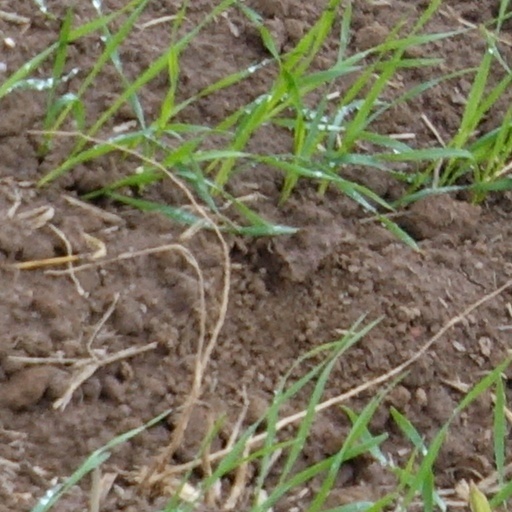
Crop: wheat